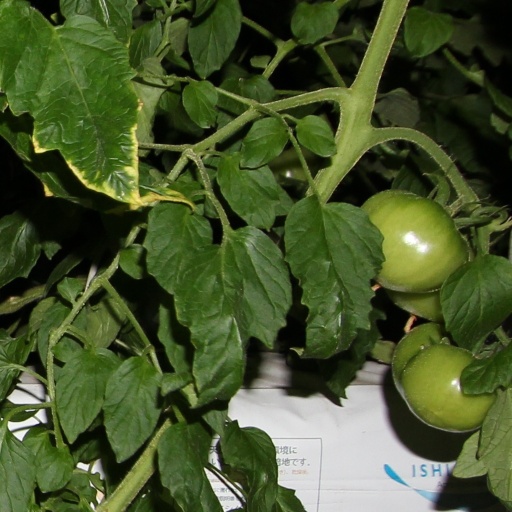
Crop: tomato